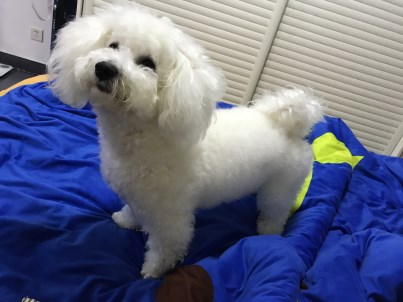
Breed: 3083-n000117-Bichon_Frise